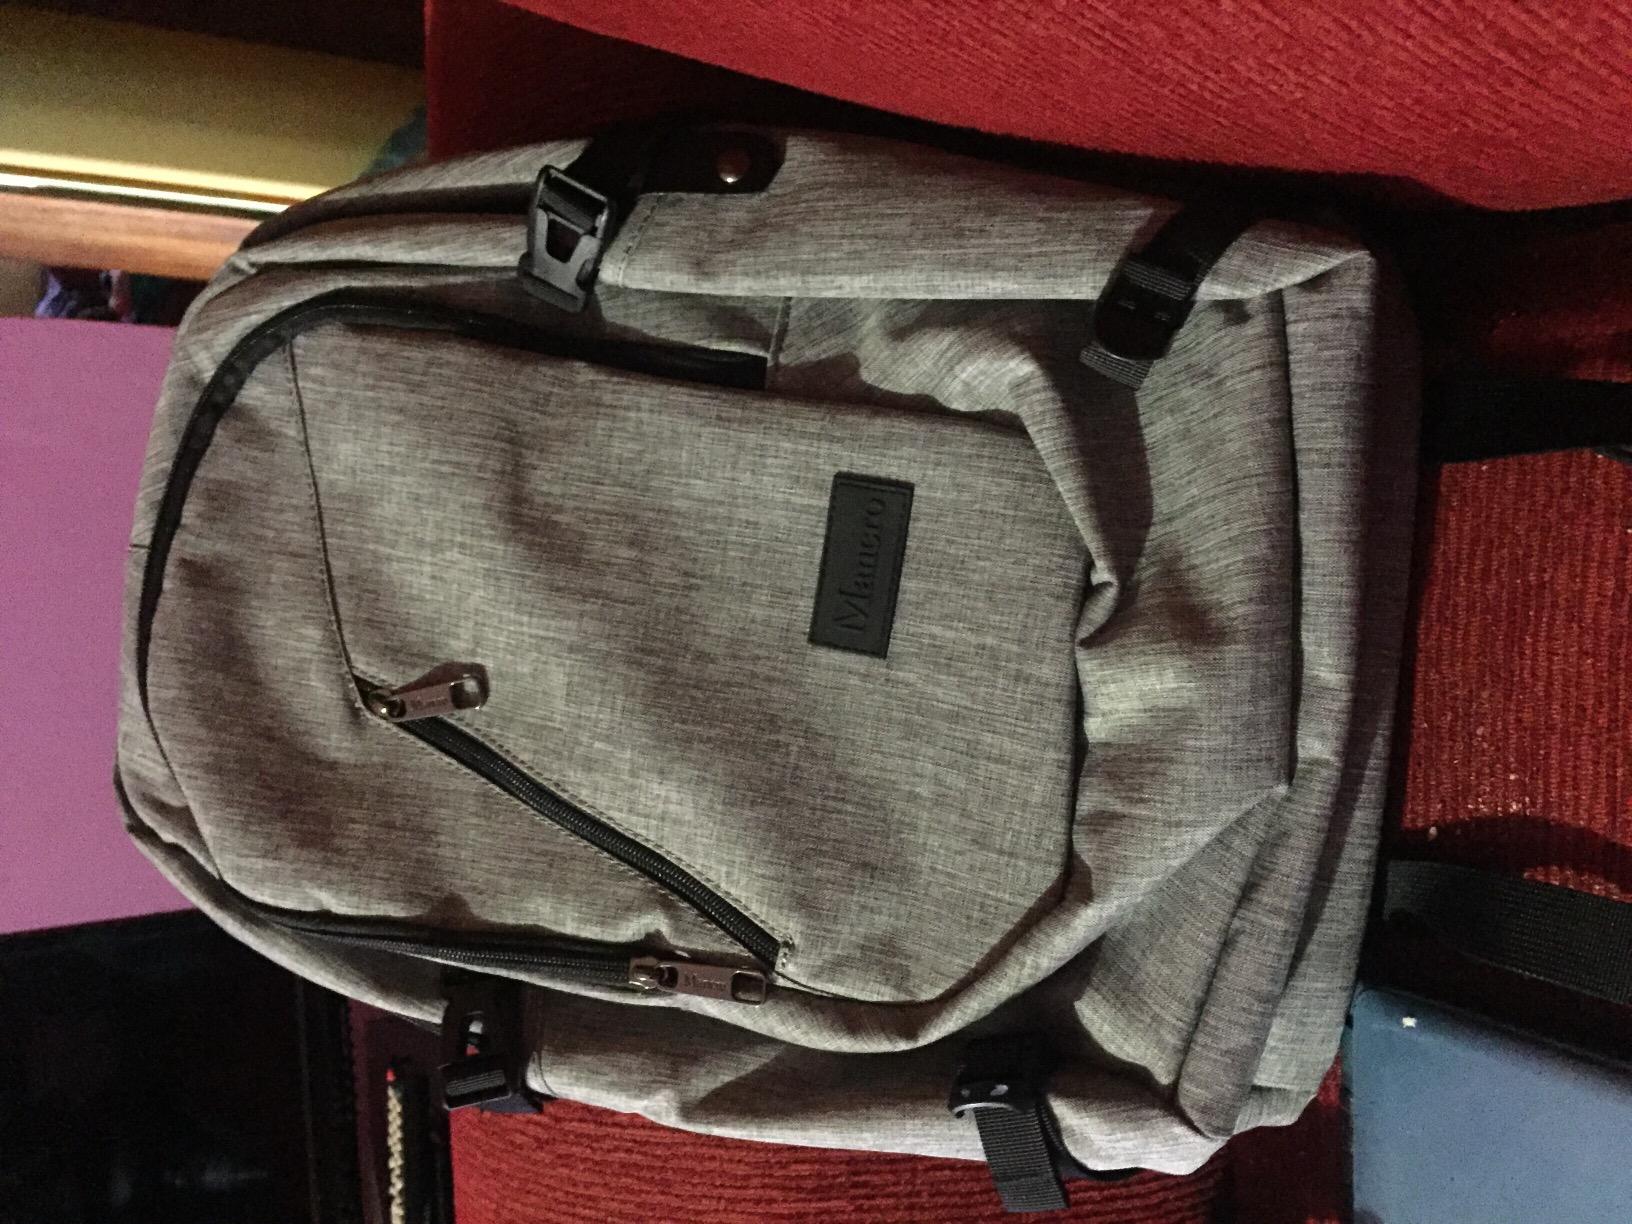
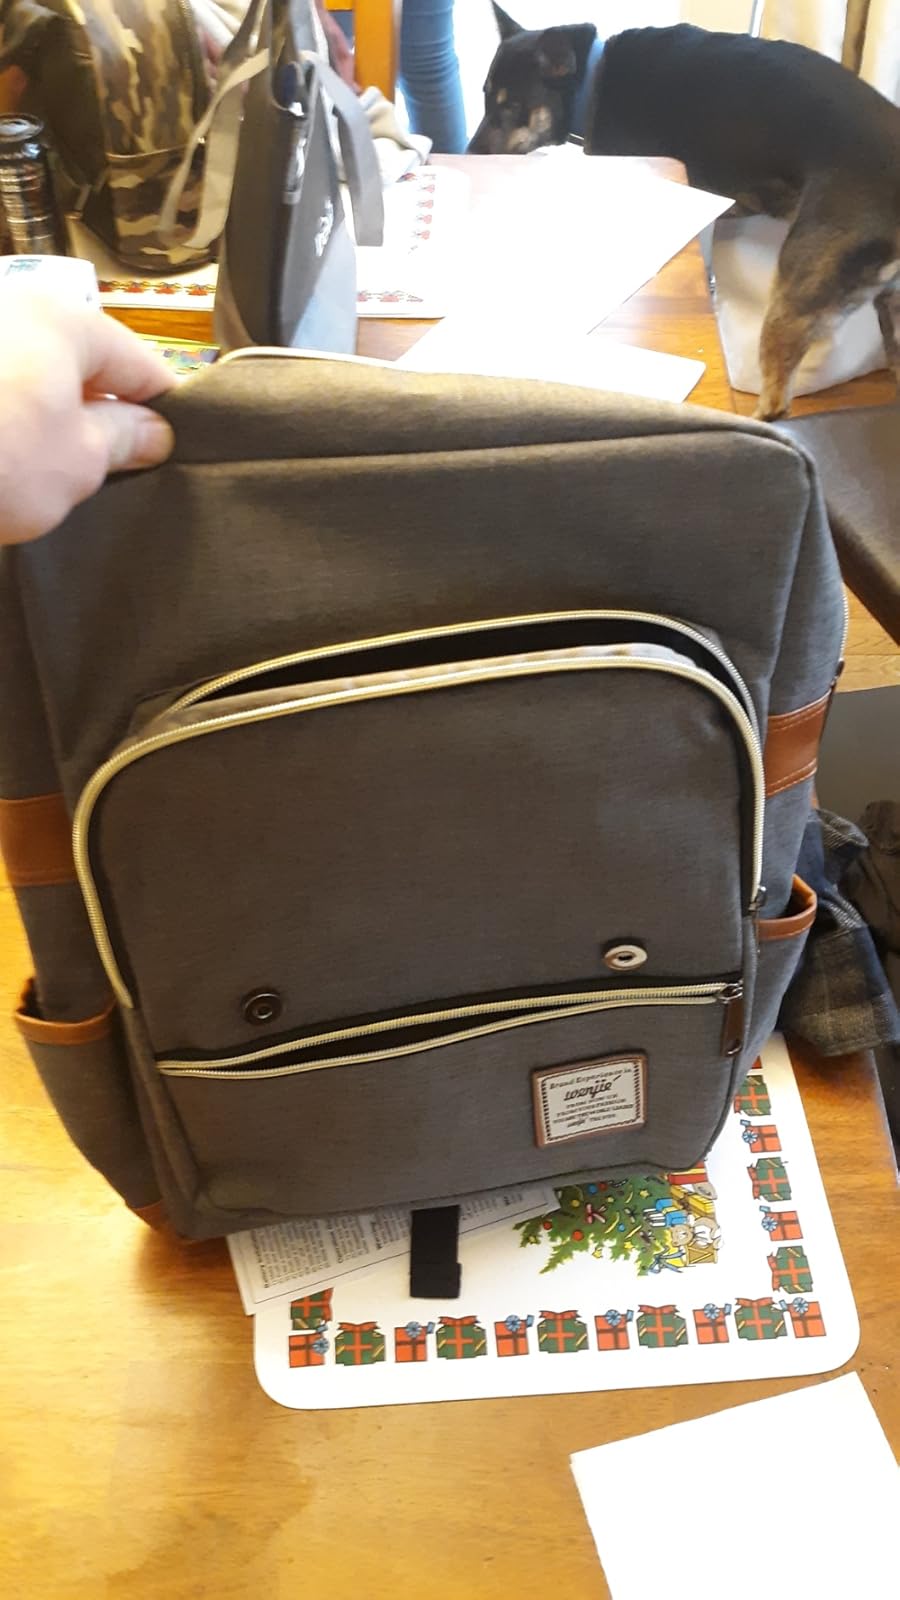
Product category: bag
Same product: no